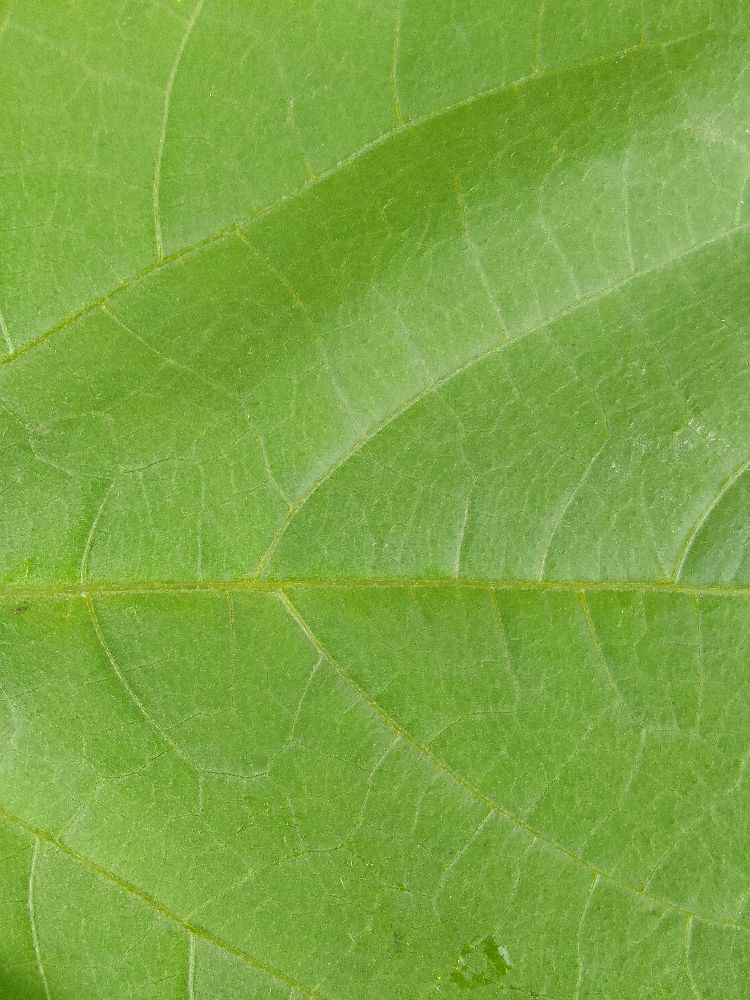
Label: healthy